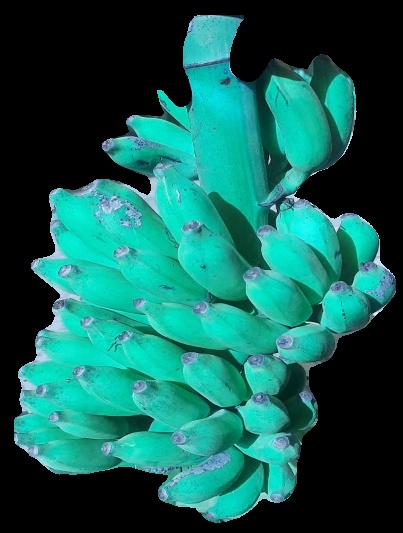
Variety: elakki-bale
Grade: grade3